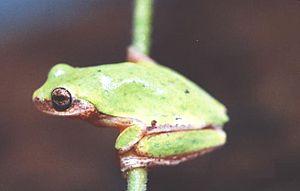
Dendropsophus rubicundulus est une espèce d'amphibiens de la famille des Hylidae.